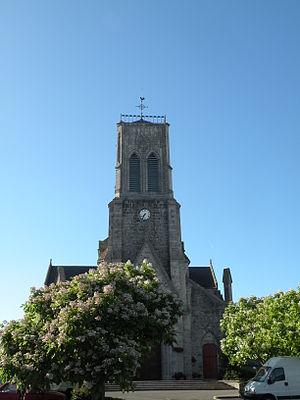
Église de Pipriac
Pipriac est une commune française située dans le département d'Ille-et-Vilaine en région Bretagne.